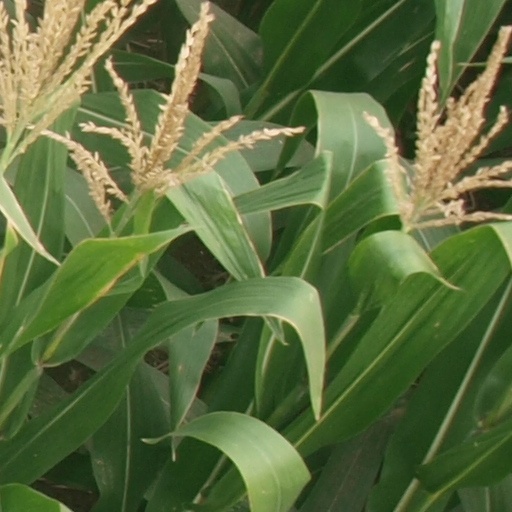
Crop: maize; corn